Afsharid Iran

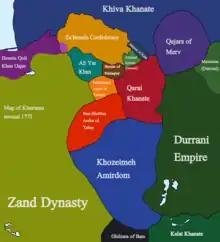
The Afsharid dynasty near its end, as its authority is reduced to Mashhad and the surrounding territory

Nader now decided to punish Daghestan for the death of his brother Ebrahim Qoli on a campaign a few years earlier. In 1741, while Nader was passing through the forest of Mazandaran on his way to fight the Daghestanis, an assassin took a shot at him but Nader was only lightly wounded. He began to suspect his son was behind the attempt and confined him to Tehran. Nader's increasing ill health made his temper ever worse. Perhaps it was his illness that made Nader lose the initiative in his war against the Lezgin tribes of Daghestan. Frustratingly for him, they resorted to guerrilla warfare and the Iranians could make little headway against them. Though Nader managed to take most of Dagestan during his campaign, the effective guerrilla warfare as deployed by the Lezgins, but also the Avars, Laks and Dargins made the Iranian re-conquest of this particular North Caucasian region this time a short lived one; several years later, Nader was forced to withdraw. During the same period, Nader accused his son of being behind the assassination attempt in Mazandaran. Reza angrily protested his innocence, but Nader had him blinded as punishment, although he immediately regretted it. Soon afterwards, Nader started executing the nobles who had witnessed his son's blinding. In his last years, Nader became increasingly paranoid, ordering the assassination of large numbers of suspected enemies.